Asaphodes chlorocapna

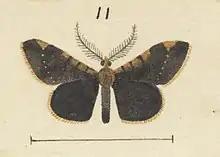
Illustration of male "A. chlorocapna" by George Hudson.

This species is endemic to New Zealand. It can only be found in the Chatham Islands where it can be found on Mangere Island, Pitt Island and Rangatira Island.